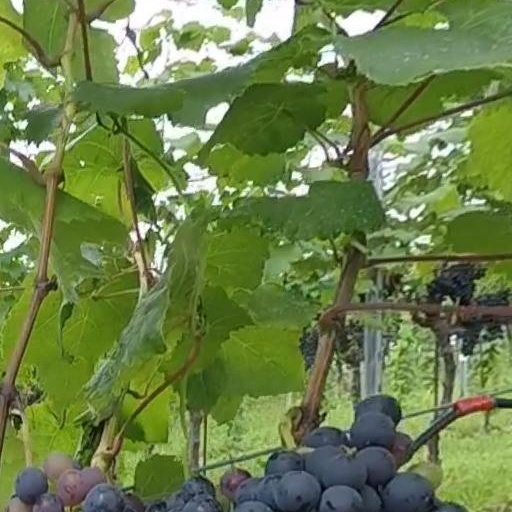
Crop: grape